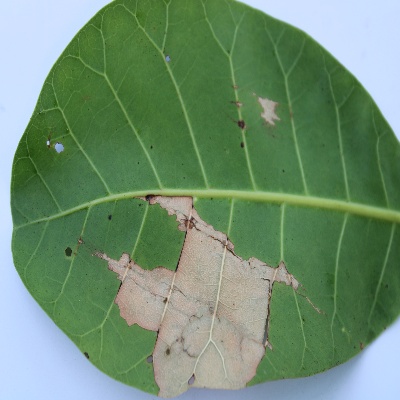
Crop: Cashew
Condition: anthracnose